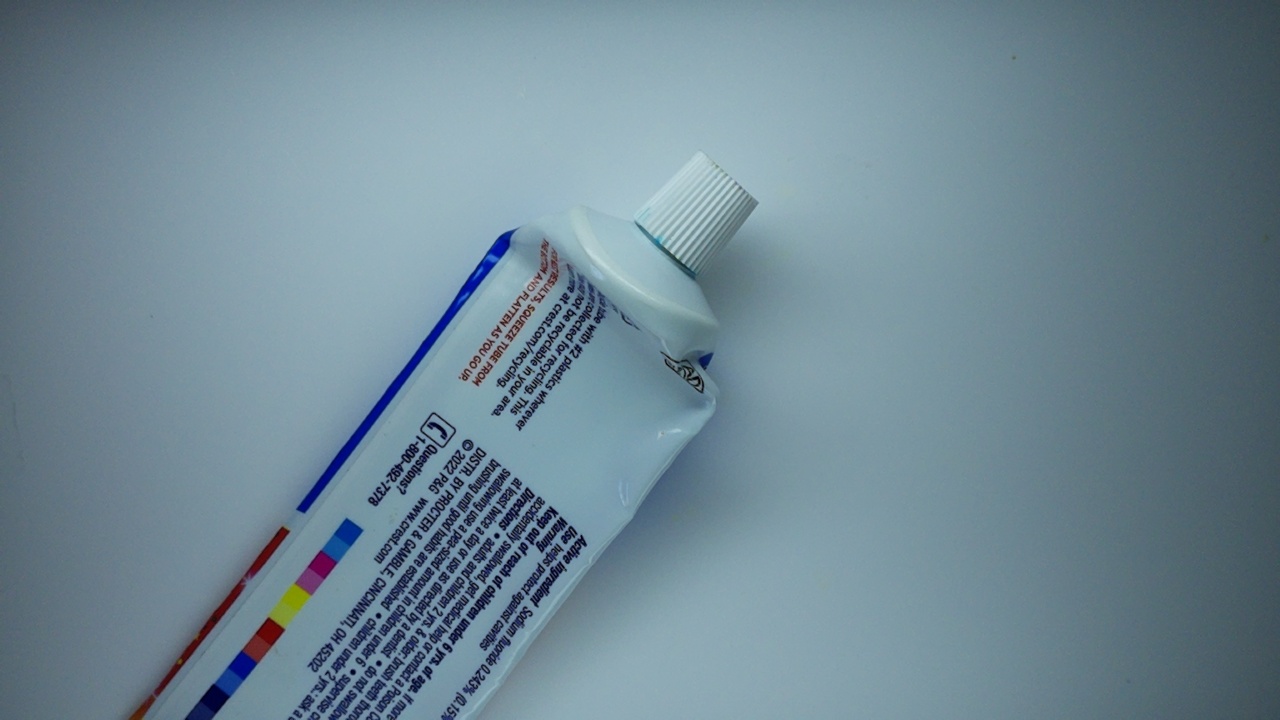
Label: trash